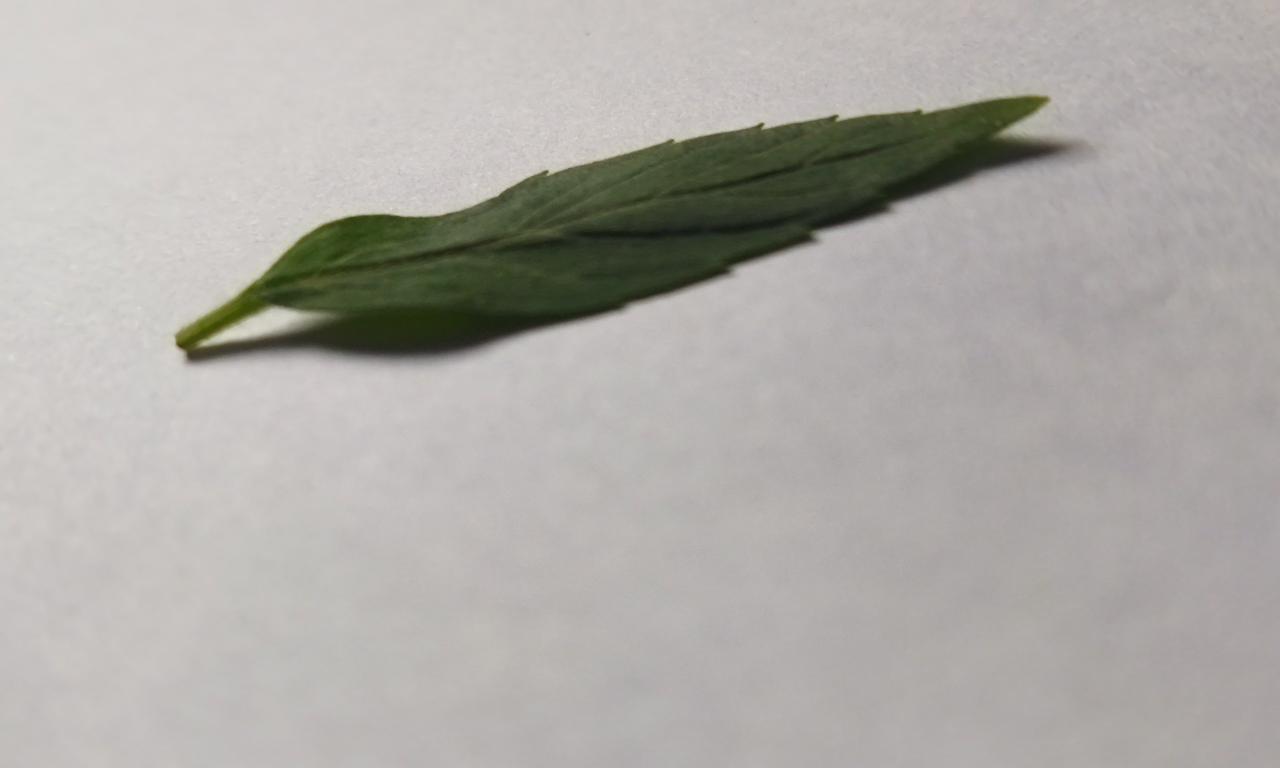
Label: Fresh